L. S. Kollmorgen

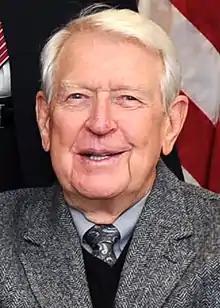
Kollmorgen in 2014

Leland Stanford Kollmorgen (born May 20, 1927) is a retired rear admiral in the United States Navy. He served as Chief of Naval Research from 1981 to 1983.